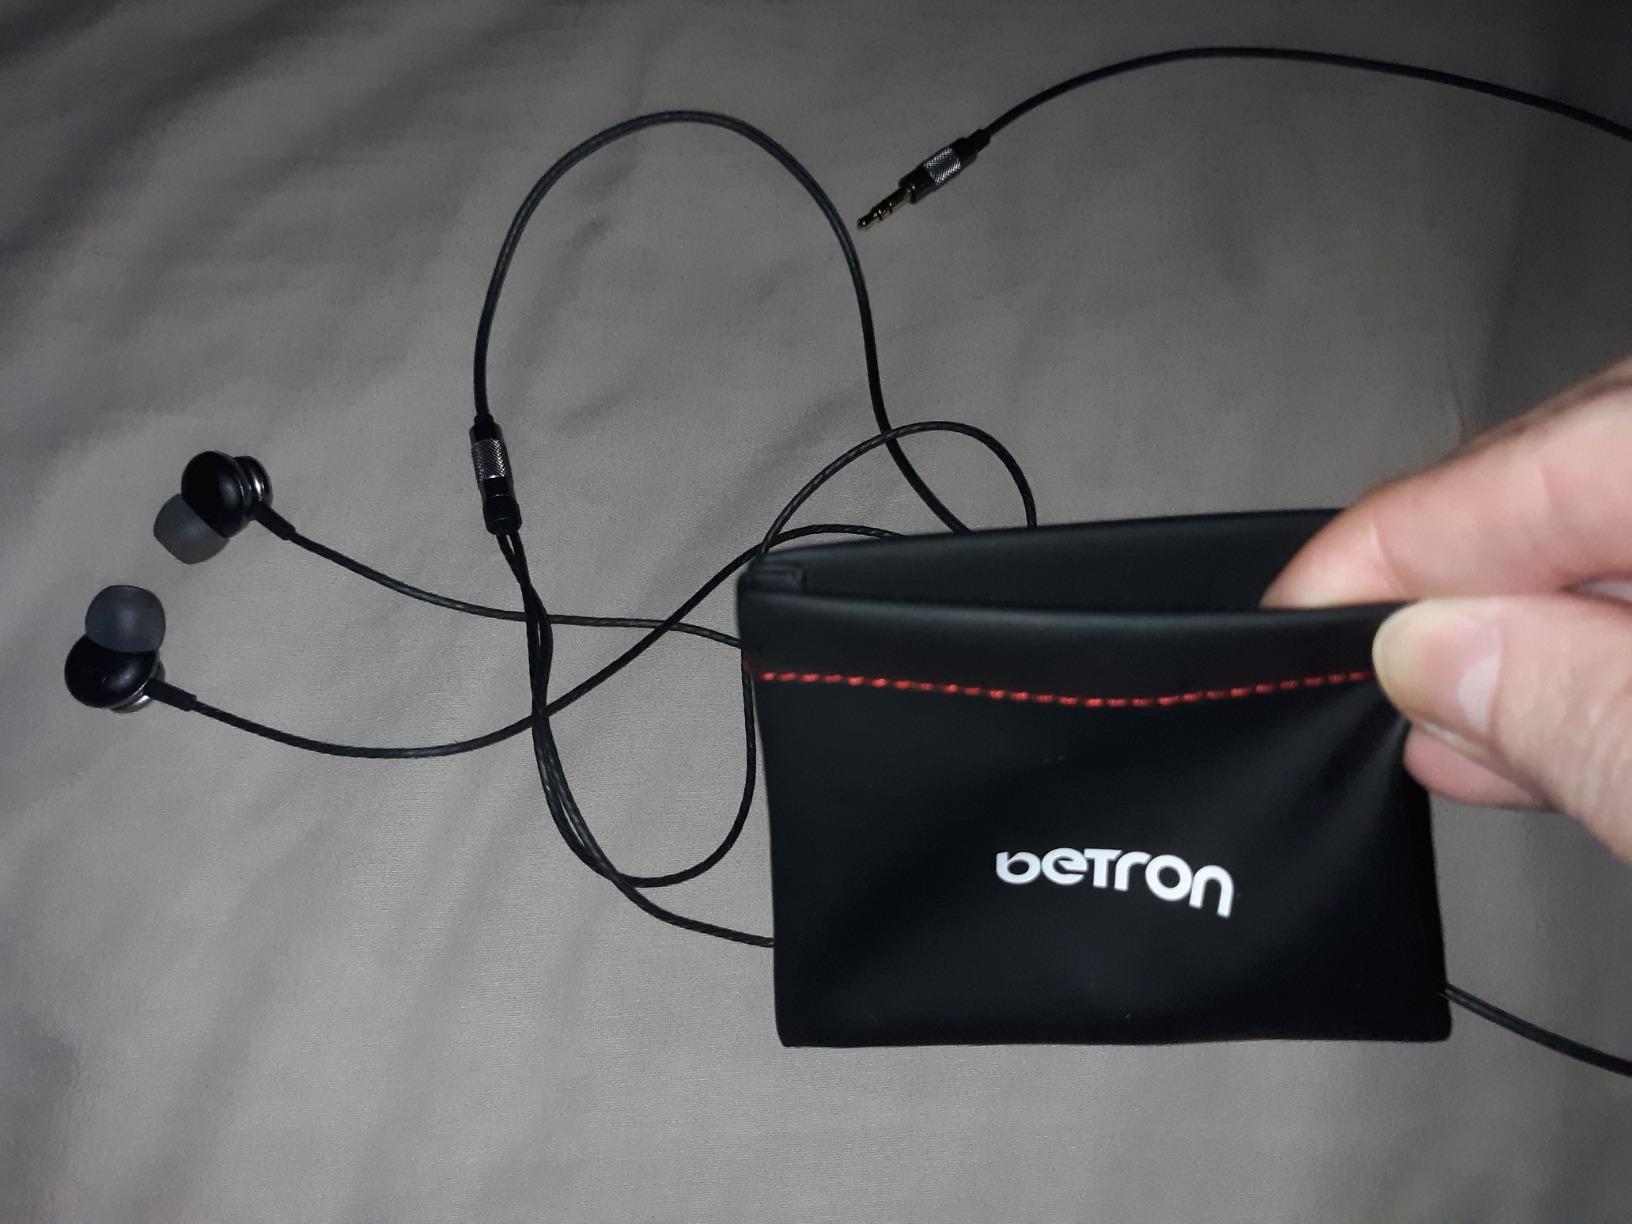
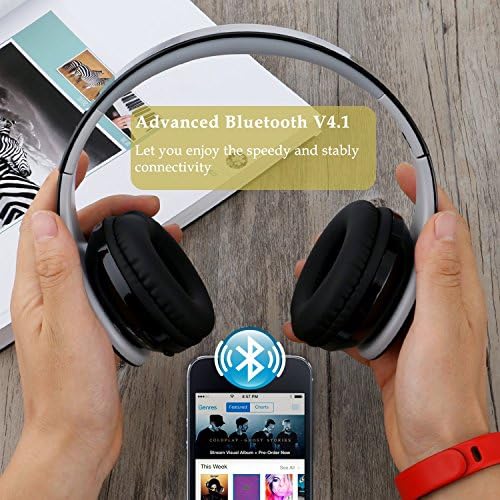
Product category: headphones
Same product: no